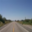
Label: road